Frank Bladin

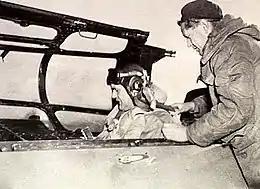
Man in flying helmet putting on a harness in the cockpit of a military aircraft

Bladin became Air Member for Personnel (AMP) on 24 November 1948; this position gave him a seat on the Air Board, which consisted of the RAAF's most senior officers and was chaired by the Chief of the Air Staff. He succeeded Hewitt, and worked to consolidate the innovations in Air Force education and training that the latter had initiated. RAAF Staff College opened in June 1949 at Point Cook, providing an advanced defence course aimed at squadron leaders and wing commanders; international facilities were also utilised to further officers' education. In October, Bladin became involved in the push for a training scheme to offer apprenticeships to clerical and supply staff, which was established two years later. He was appointed a Companion of the Order of the Bath in the King's Birthday Honours announced in June 1950.